Hanzheng Street station

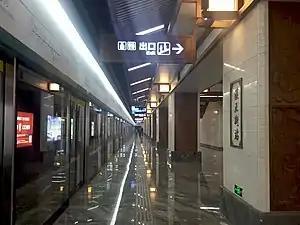

Hanzheng Street Station, is a station on Line 6 of the Wuhan Metro. It entered revenue service on December 28, 2016. It is located in Qiaokou District.